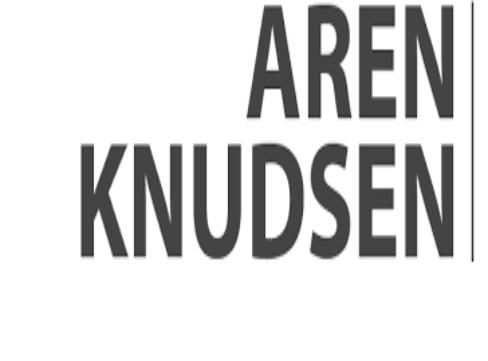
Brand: knudsen
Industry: Others